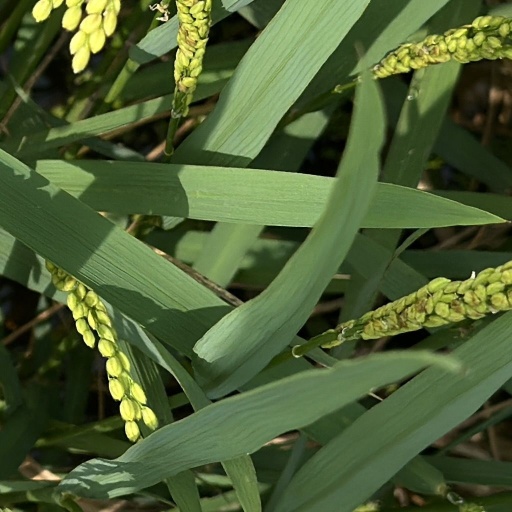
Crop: rice